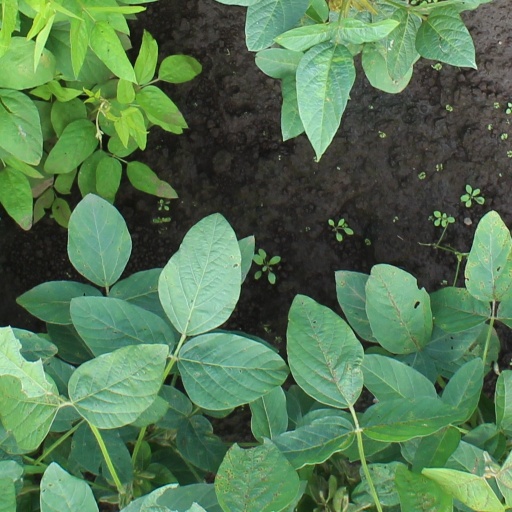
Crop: soybean